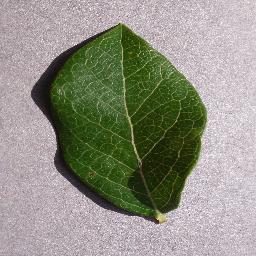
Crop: blueberry
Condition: healthy